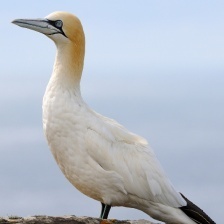
Species: NORTHERN GANNET
Scientific name: MORUS BASSANUS